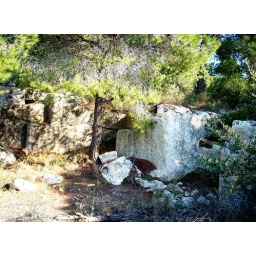
Anagyros - Prehistoric houses cut in the natural rock